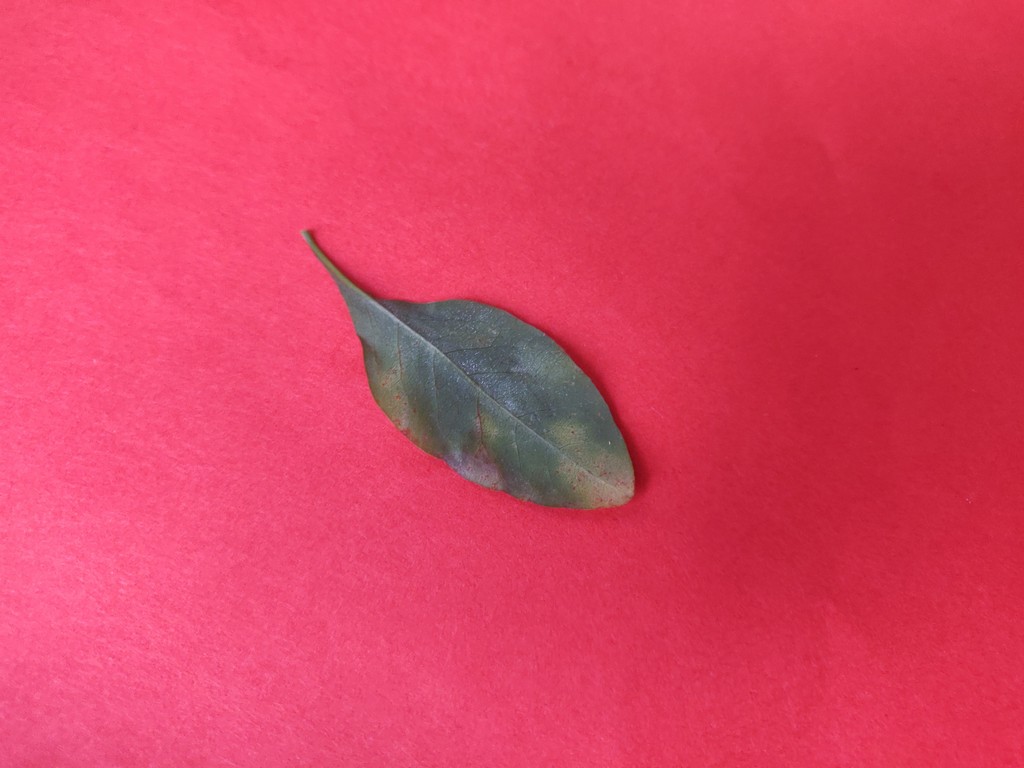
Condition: Unhealthy
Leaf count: single
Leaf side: back